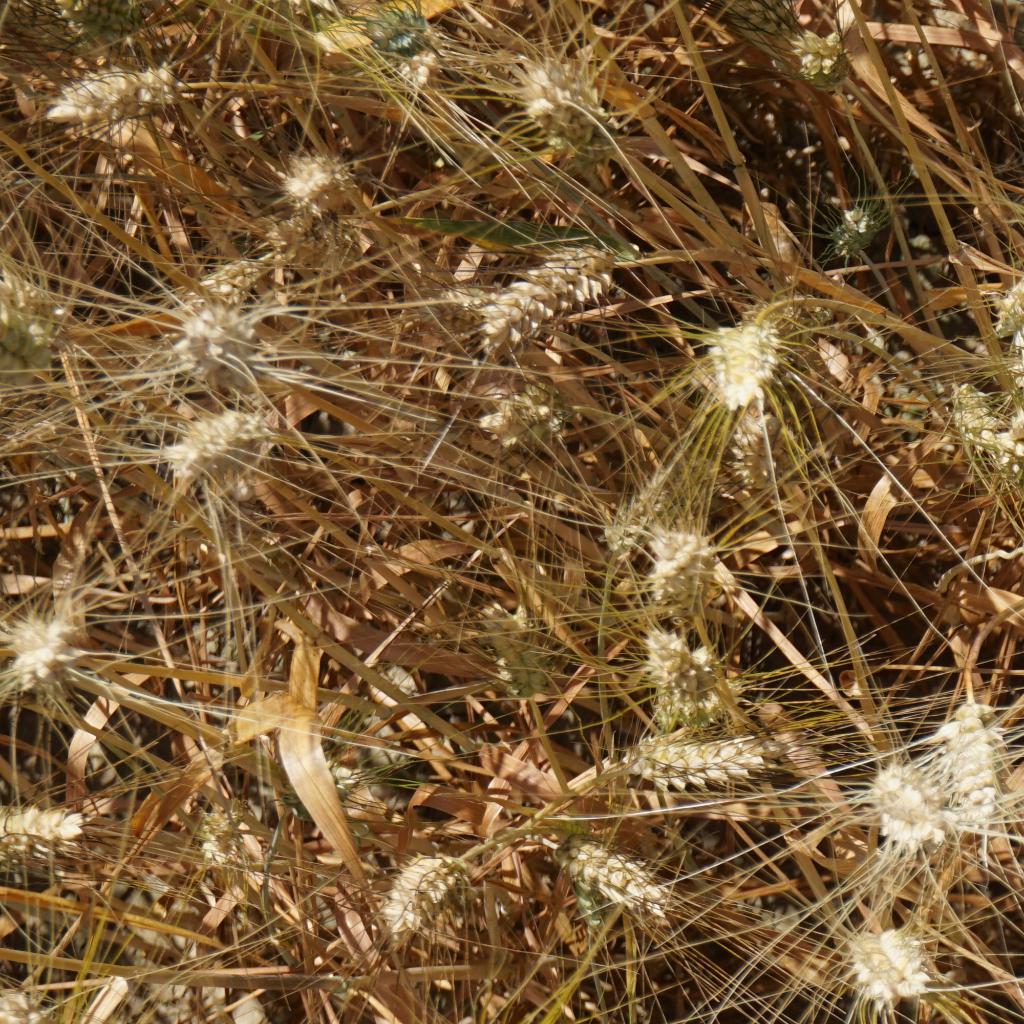
Country: France
Location: Gréoux
Wheat development stage: Filling - Ripening